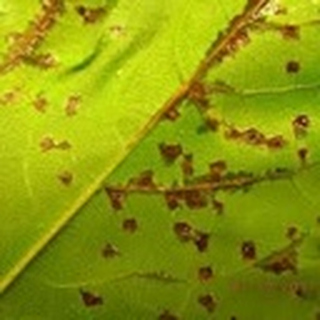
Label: cotton_bacterial_blight